Eastern Orthodox Church

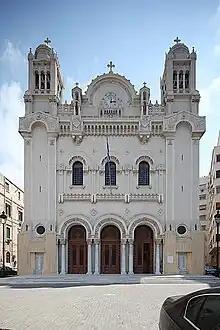
Cathedral of Evangelismos, Alexandria

An "iconostasis", also called the "templon", is a wall of icons and religious paintings, separating the nave from the sanctuary in a church. "Iconostasis" also refers to a portable icon stand that can be placed anywhere within a church. The modern iconostasis evolved from the Byzantine templon in the 11th century. The evolution of the iconostasis probably owes a great deal to 14th-century Hesychast mysticism and the wood-carving genius of the Russian Orthodox Church.